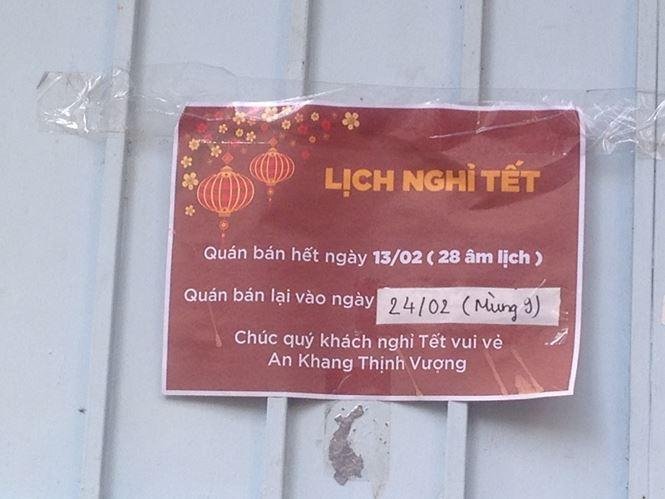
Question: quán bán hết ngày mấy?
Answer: quán bán hết ngày 13 tháng 2